Varaha Lakshmi Narasimha temple, Simhachalam

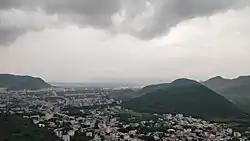
Simhachalam locality from hill top

Simhachalam temple has a past of nearly a thousand years. Epigraphists discovered nearly 500 inscriptions in the temple complex. Almost all of them were "dana sasanas" (donation records) which referred to the contributions made by the kings, their officers, and the citizens. Majority of the inscriptions are bilingual, written in Sanskrit and Telugu languages. While some are exclusively in Sanskrit, there are 46 Odia and three Tamil language inscriptions. As per the common acceptance of historians, Simhachalam temple has been recognised in the 11th century CE due to an inscription by the Chola king Kulottunga I. The earliest inscription discovered in the temple, it belonged to the 11th century and was dated to 1087 CE. It recorded the gift of a garden by a private individual. The temple functioned well during this period and received liberal patronage from the Later Cholas.